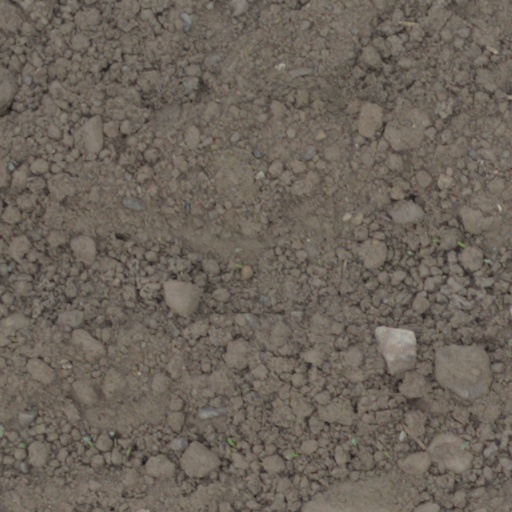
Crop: wheat